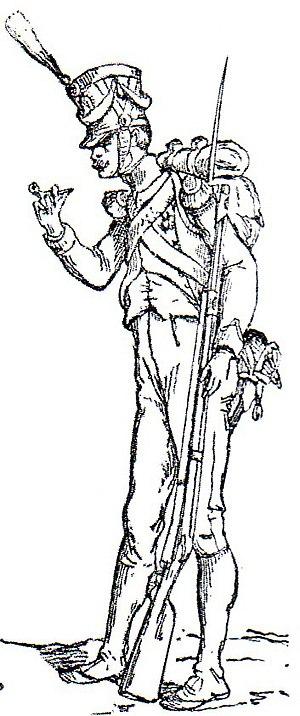
La liste des unités de la Garde impériale présente l'ensemble des unités militaires appartenant à la Garde impériale de Napoléon Iᵉʳ. En 1804, la Garde est initialement composée de huit unités : les grenadiers à cheval, les chasseurs à cheval, les mamelouks et les gendarmes d'élite pour la cavalerie, le régiment des grenadiers à pied, celui des chasseurs à pied et le bataillon des marins pour l'infanterie, et une compagnie d'artilleurs à cheval pour le service des canons.